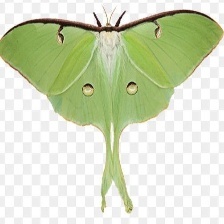
Species: LUNA MOTH